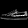
Label: Sneaker